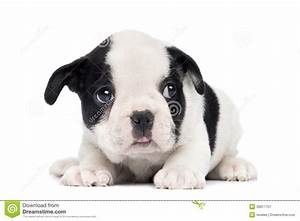
Label: cane